AVS-36

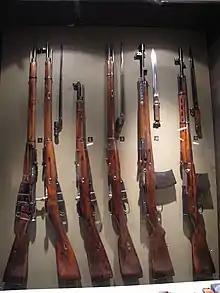
Red Army World War II rifles. L–R: Mosin–Nagant M/91-30, Mosin–Nagant M/38 Carbine, Mosin–Nagant M91 Dragoon Rifle, AVS-36, and SVT-38.

The AVS-36 ("Avtomaticheskaya vintovka Simonova obraztsa 1936 goda (AVS-36)"; ""Automatic rifle Simonov model 1936 (AVS-36)"") was a Soviet automatic rifle which saw service in the early years of World War II. It was among the early selective fire infantry rifles (capable of both semi and full-automatic fire) formally adopted for military service.